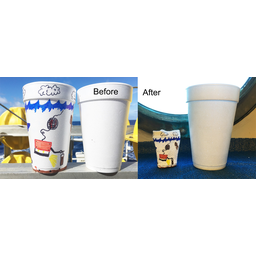
Label: paper